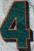
Number: 4